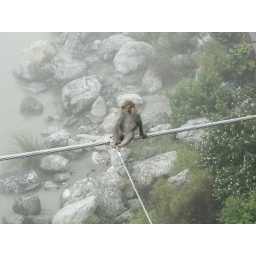
A monkey enjoys its strategic vantage point on the Lakshmanjhula bridge over the Ganges